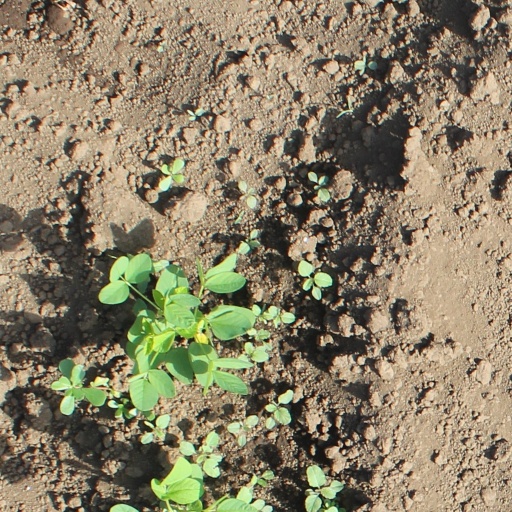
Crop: soybean